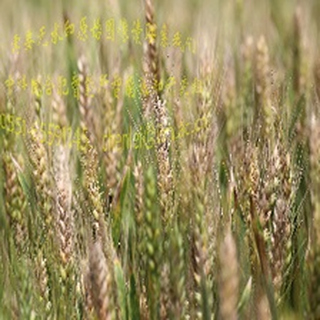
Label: wheat_fusarium_head_blight